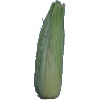
Label: Corn Husk 1